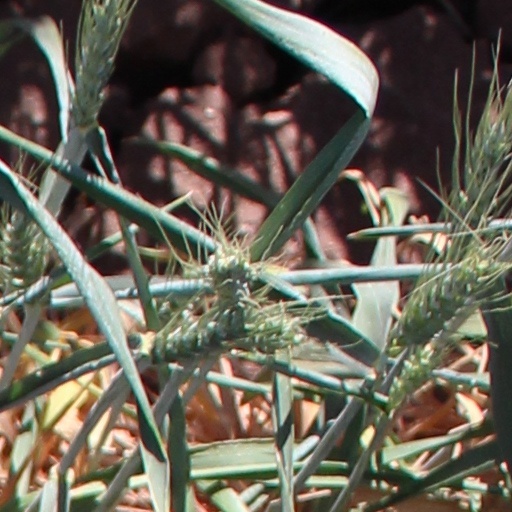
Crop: wheat